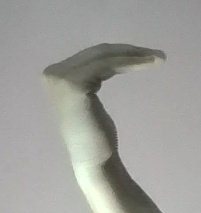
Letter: haa